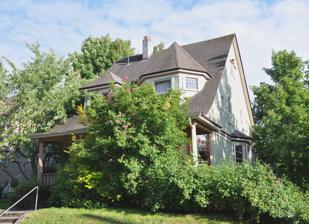
Building: Capt. George Raabe House
Country: United States of America
Year built: 1902
Historic building in Portland, Oregon, U.S. United States historic place Capt. George Raabe House U.S. National Register of Historic Places Portland Historic Landmark The Raabe House in 2011 Location 1506–1508 SE Taylor Street Portland, Oregon Coordinates 45°30′53″N 122°39′01″W / 45.514858°N 122.650400°W / 45.514858; -122.650400 Built 1902 Architectural style American Craftsman , Shingle , Colonial Revival MPS Portland Eastside NRHP reference No. 89000107 Added to NRHP March 8, 1989 The Capt. George Raabe House in southeast Portland in the U.S. state of Oregon is a 1.5-story dwelling listed on the National Register of Historic Places . Built in 1902, it was added to the register in 1989. The house, which combines elements of the American Craftsman , Shingle , and Colonial Revival architectural styles, was home to Captain George Raabe, who piloted steamships on the Columbia and Willamette rivers for the Oregon Railroad and Navigation Company (OR&N). Features include a broad side- gabled roof with a half-tower, classical columns that support the front porch, and fluted pilasters by the main entrance. Originally a single-family dwelling, the house was converted to two dwellings in the 1940s. The first floor apartment has five rooms, and the upstairs apartment has three. A second front door, added in the 1983, leads to stairs to the second floor. History Raabe, born in Norway in 1852, moved to California with his parents in 1866 and to Oregon about two years later, after which he went to work for OR&N. Raabe was made captain of the steamship Old McMinnville ; later he supervised construction of William H. Hoag . In 1880, he built Salem and later commanded Multnomah . In 1898, he went to Alaska during a gold rush to pilot steamers on the Stikine River . Returning to Portland in about 1900, Raabe bought the house from the estate of James C. Hawthorne , a prominent East Portland physician. Once again piloting steamers on local rivers, Raabe lived in the house until he sold it to John H. James in about 1907. He later returned to Alaska to pilot boats on the Yukon River between White Horse and Dawson . See also National Register of Historic Places listings in Southeast Portland, Oregon References